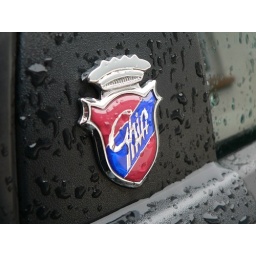
Why does such a prestigious styling house have such a naff badge,,,from my sister-in-laws car in the Island of jersey